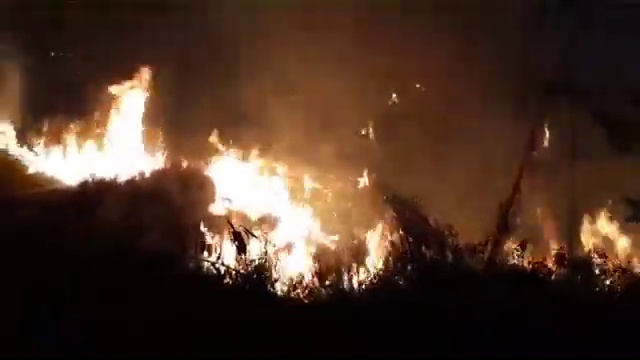
Fire: yes
Smoke: yes